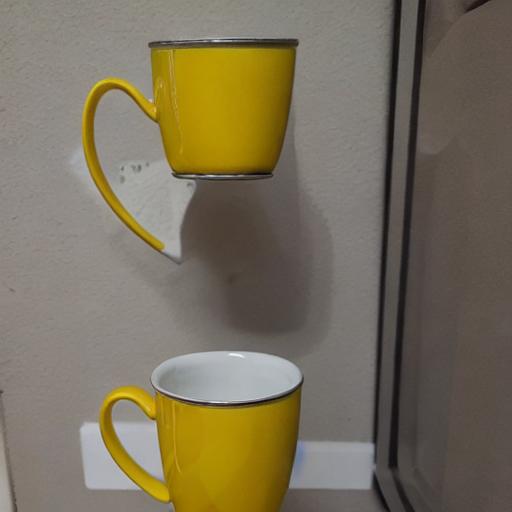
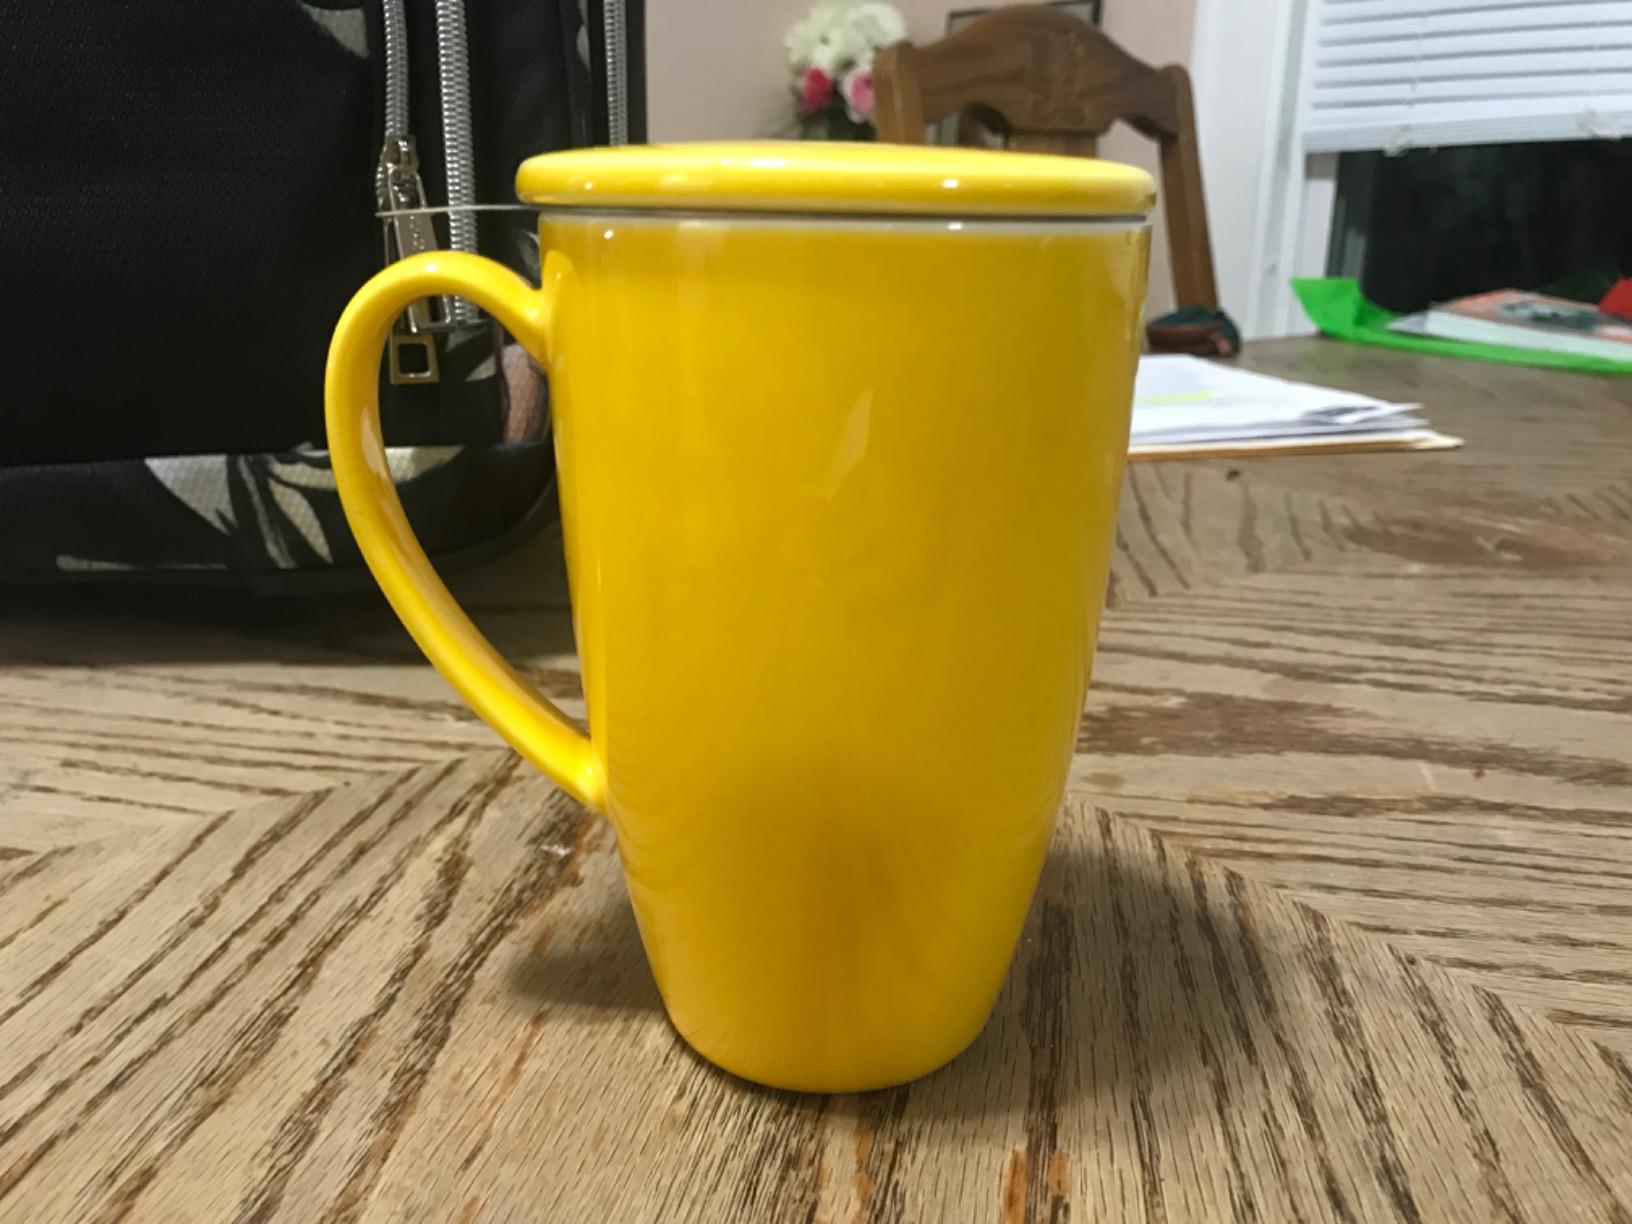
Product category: items_mug
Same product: no